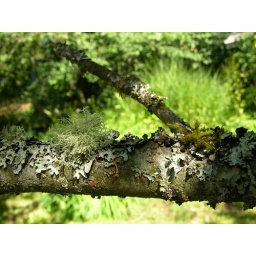
On an ornamental fruit tree (a cherry, I think) in our front yard.